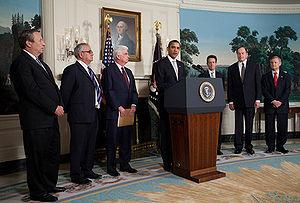
La loi Dodd-Frank, ou Dodd–Frank Wall Street Reform and Consumer Protection Act en anglais, est une loi du Congrès des États-Unis adoptée en 2010. Elle est le principal volet législatif de la réforme du marché financier engagée durant la présidence de Barack Obama à la suite de la crise des subprimes et la crise financière et économique qui s'en est ensuivie.